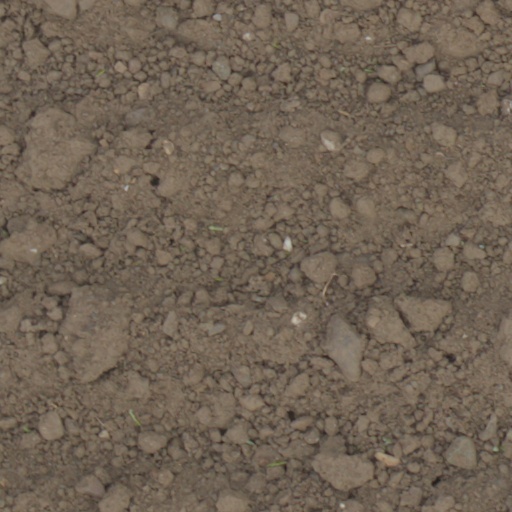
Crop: wheat